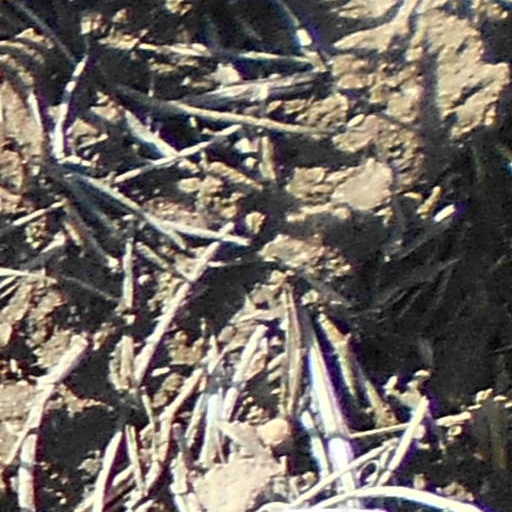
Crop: wheat